Ralina Joseph

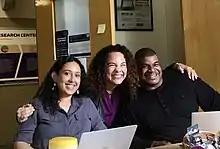

Joseph is also an adjunct professor in the Department of Gender, Women, and Sexuality Studies, as well as the Department of American Ethnic Studies. In fall 2020, she was named the associate dean for diversity and student affairs with the graduate school at UW. Additionally, she is the director and co-founder of the Center for Communication, Difference, and Equity (CCDE). For the 2019–2020 academic year, Joseph was a Mellon/ACLS Scholars & Society fellow at the Northwest African American Museum.